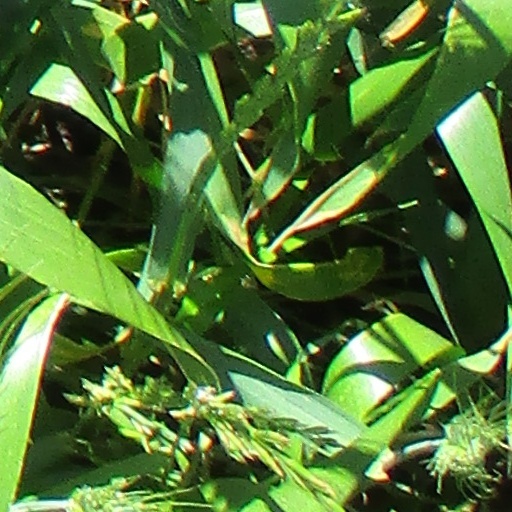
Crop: wheat